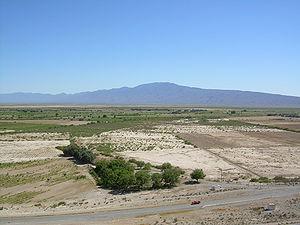
Cet article recense les sites inscrits au patrimoine mondial au Mexique.